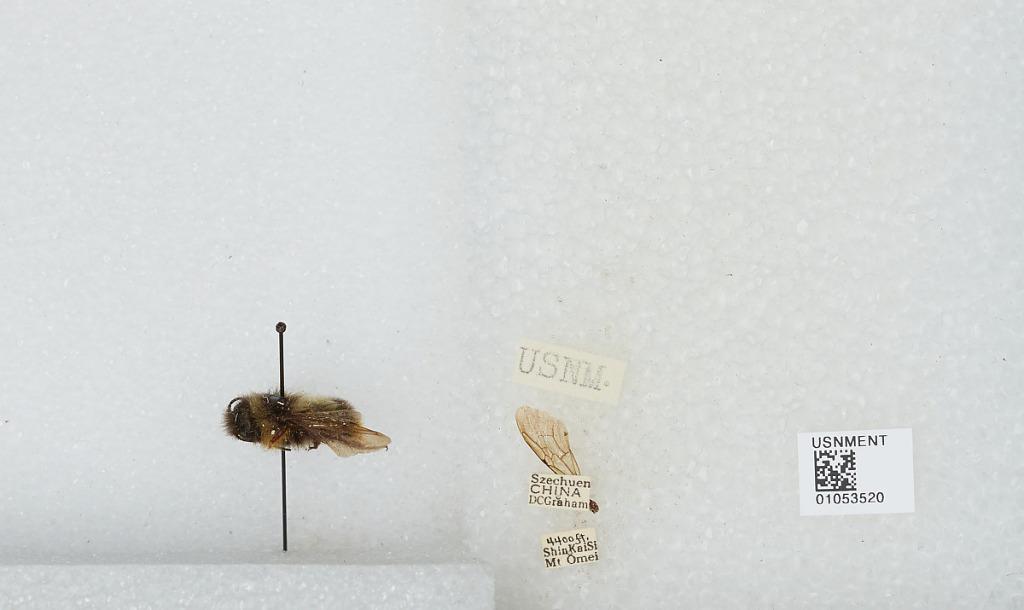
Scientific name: Bombus sp.
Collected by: D. Graham
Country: China
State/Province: Sichuan
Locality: Shin Kai Si, Mt Emei